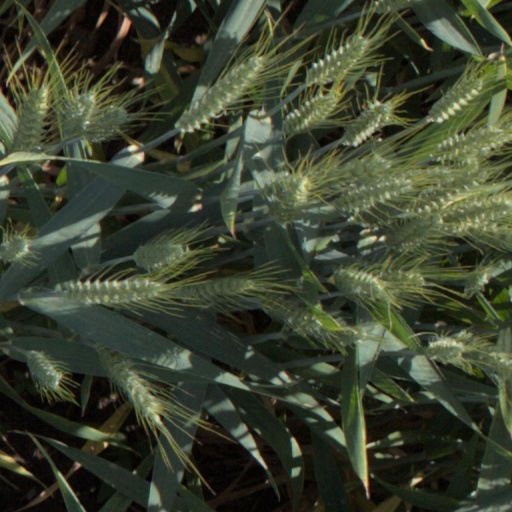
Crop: wheat